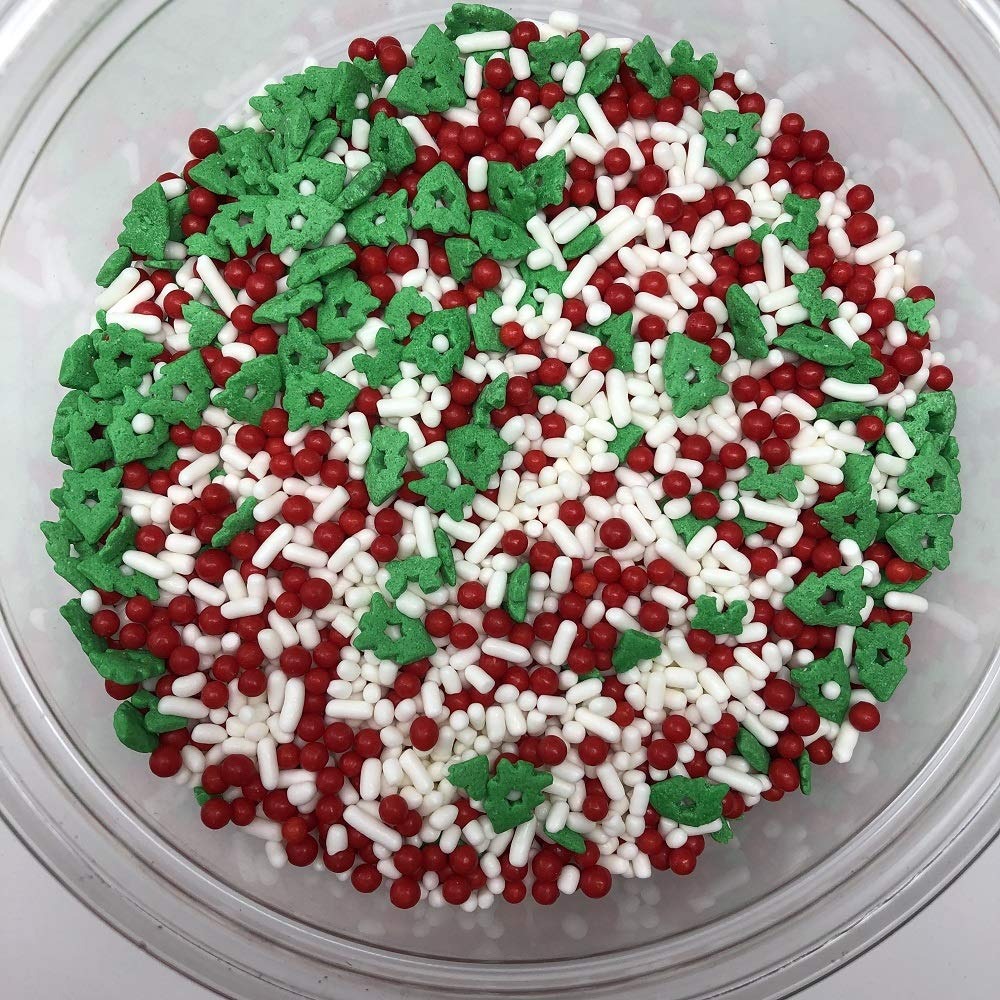
Item Name: Christmas Festive Flurry Mix Tree Shapes Sprinkles Topping 1 pound
Product Description: White Sprinkles, Tiny Red Balls, Green Christmas Trees with a star cutout. The perfect topping for your cookies, cupcakes, ice cream, or any other dessert! This listing is for a bulk 1 pound package of Festive Flurry Mix.
Value: 16.0
Unit: Ounce

Price: 23.96